Next Generation EU

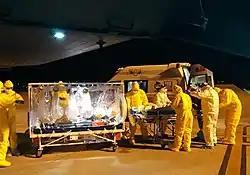
Paramedics carrying a patient under biocontainment in Italy

Next Generation EU (NGEU) is a European Commission economic recovery package to support the EU member states to recover from the COVID-19 pandemic, in particular those that have been particularly hard hit. It is sometimes styled NextGenerationEU and Next Gen EU, and also called the European Union Recovery Instrument. Agreed in principle by the European Council on 21 July 2020 and adopted on 14 December 2020, the instrument is worth roughly equally split between grants and loans. NGEU will operate from 2021 to 2026, and will be tied to the regular 2021–2027 budget of the EU's Multiannual Financial Framework (MFF). Money borrowed by the EU to fund the grants will be repaid using EU's own resources until 2058. The comprehensive NGEU and MFF packages are projected to reach €1824.3 billion, so NGEU effectively doubles the EU budget while operational. It is a revolutionary EU instrument in many aspects: size (the largest EU fund so far), leverage of the grants for reforms, and novel methods of financing and grant allocation.